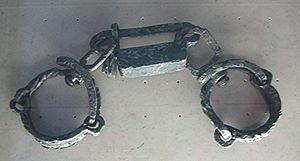
Entrave d'esclaves (antiquité). Musée de la civilisation celtique, Bibracte, France.
L'esclavage dans la Rome antique fait référence à la condition des non-libres, considérés juridiquement comme des meubles.